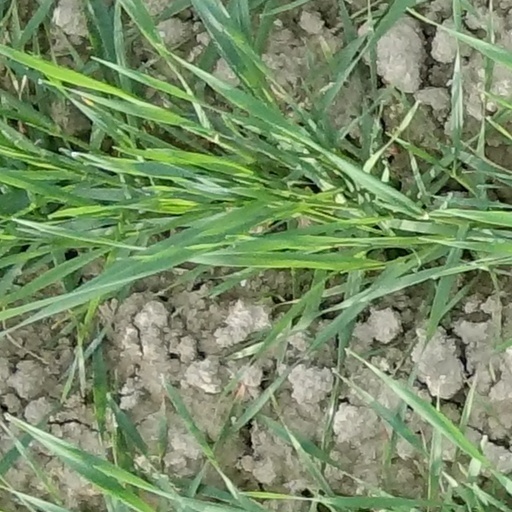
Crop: wheat